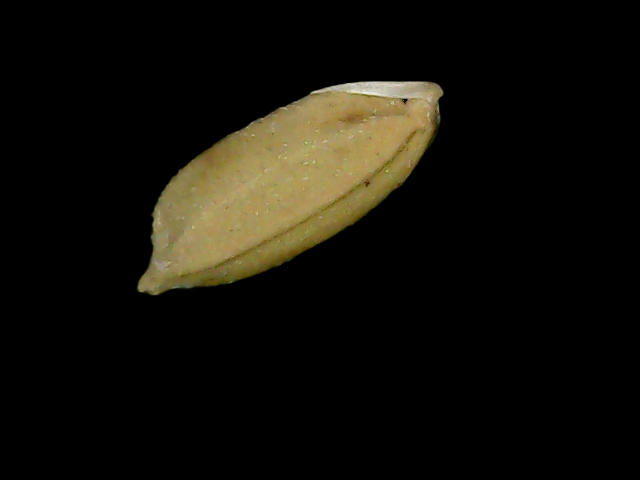
Rice variety: Bd76